Crazy for You (TV series)

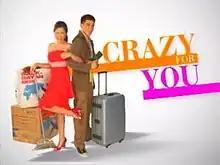
Title card

Crazy for You is a 2006 Philippine television drama romance comedy series broadcast by ABS-CBN. Directed by Romilla Balmaceda, it stars Toni Gonzaga and Luis Manzano. It aired on the network's Primetime Bida line up from September 11 to November 30, 2006, replacing "Calla Lily" and was replaced by "Sana Maulit Muli".